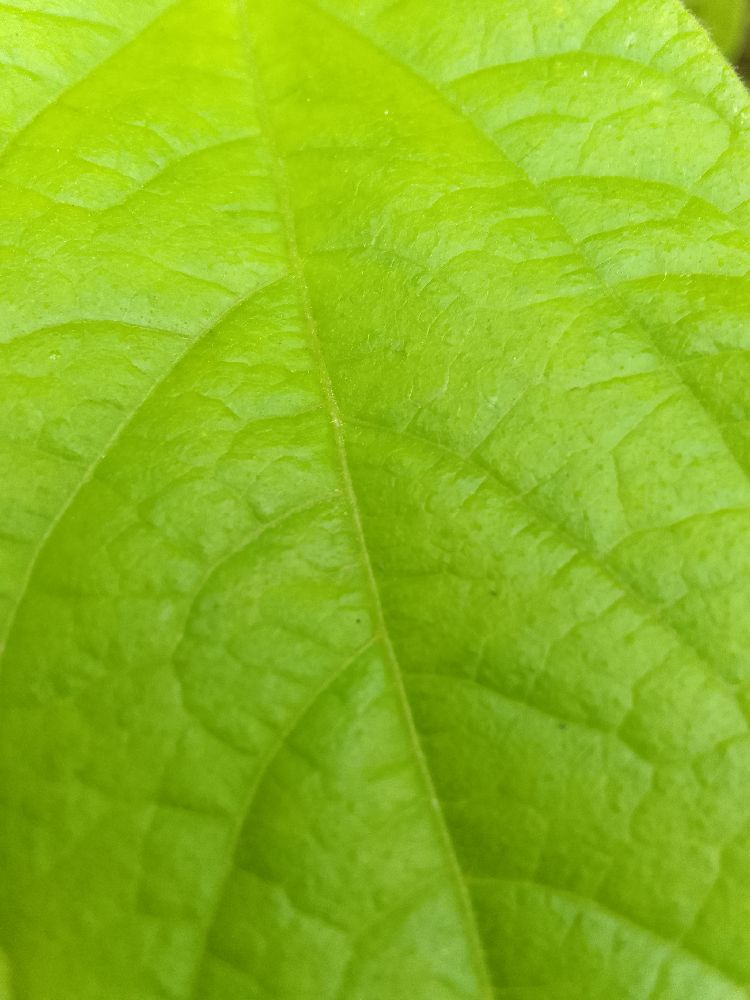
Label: healthy